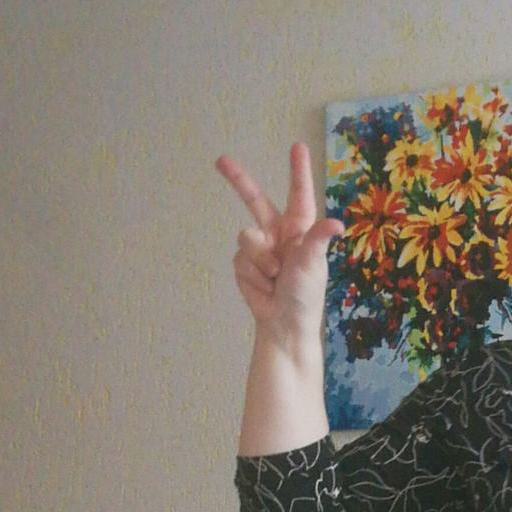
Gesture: three2